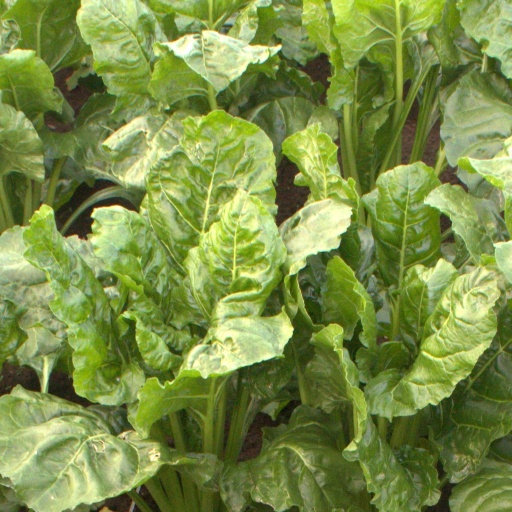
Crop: sugar beet